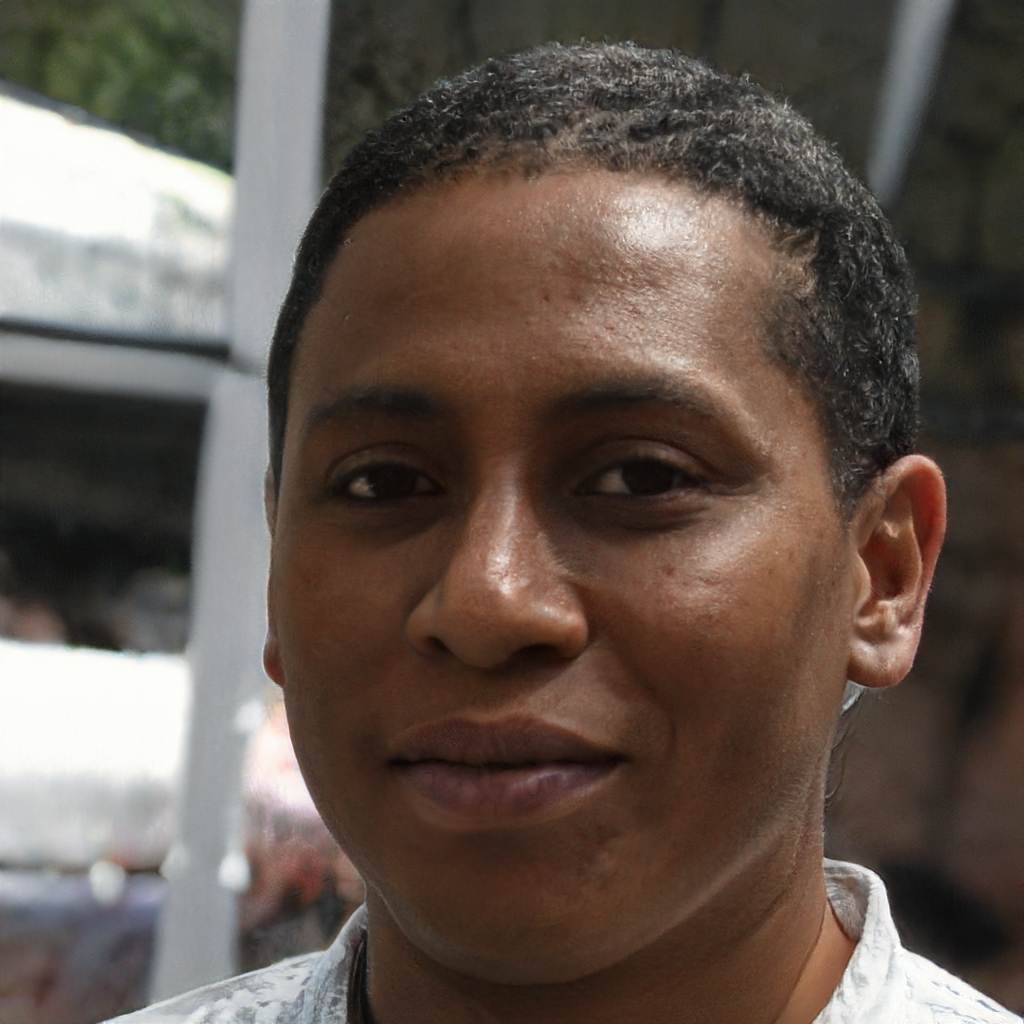
Gender: Male